Nicholas II

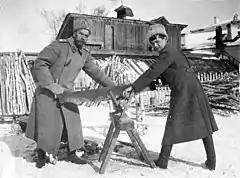
Nicholas and Alexei sawing wood at Tobolsk in late 1917; a favourite pastime

In 1907, to end longstanding controversies over central Asia, Russia and the United Kingdom signed the Anglo-Russian Convention that resolved most of the problems generated for decades by The Great Game. The UK had already entered into the Entente Cordiale with France in 1904, and the Anglo-Russian Convention led to the formation of the Triple Entente. The following year, in May 1908, Nicholas and Alexandra's shared "Uncle Bertie" and "Aunt Alix", Britain's King Edward VII and Queen Alexandra, made a state visit to Russia, being the first reigning British monarchs to do so. However, they did not set foot on Russian soil. Instead, they stayed aboard their yachts, meeting off the coast of modern-day Tallinn. This meeting ignited the Young Turk Revolution in the Ottoman Empire. Later that year, Nicholas was taken off guard by the news that his foreign minister, Alexander Izvolsky, had entered into a secret agreement with the Austro-Hungarian foreign minister, Count Alois von Aehrenthal, agreeing that, in exchange for Russian naval access to the Dardanelles and the Bosporus Strait, Russia would not oppose the Austrian annexation of Bosnia and Herzegovina, a revision of the 1878 Treaty of Berlin. When Austria-Hungary did annex this territory that October, it precipitated the Bosnian Crisis. When Russia protested about the annexation, the Austrians threatened to leak secret communications between Izvolsky and Aehrenthal, prompting Nicholas to complain in a letter to Emperor Franz Joseph, about a breach of confidence. In 1909, in the wake of the Anglo-Russian convention, the Russian imperial family made a visit to England, staying on the Isle of Wight for Cowes Week. In 1913, during the Balkan Wars, Nicholas personally offered to arbitrate between Serbia and Bulgaria. However, the Bulgarians rejected his offer. Also in 1913, Nicholas, albeit without Alexandra, made a visit to Berlin for the wedding of Kaiser Wilhelm II's daughter, Princess Victoria Louise, to a maternal cousin of Nicholas, Ernest Augustus, Duke of Brunswick. Nicholas was also joined by his cousin, King George V and his wife, Queen Mary.